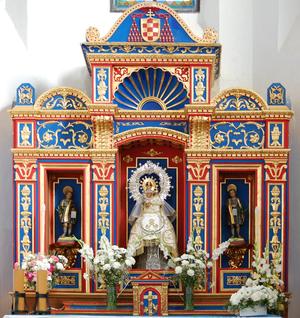
Retable de l'ermitage Nuestra Señora del Val (Alcalá de Henares, Communauté de Madrid, Espagne). C'est une reproduction de la paranymphe par l'université d'Alcalá.
L'ermitage Nuestra Señora del Val est une petite église chrétienne dédiée à la Vierge d'El Val, patronne de la commune d'Alcalá de Henares. Cet ermitage se situe à l'extrémité de l'avenue du même nom et a été construit pour honorer le miracle d'un berger sauvé après avoir risqué de se noyer dans la rivière Henares.